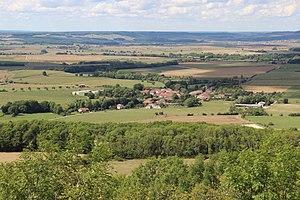
Le village de Chaouilley vu depuis la colline de Sion.
Chaouilley est une commune française située dans le département de Meurthe-et-Moselle en région Grand Est.